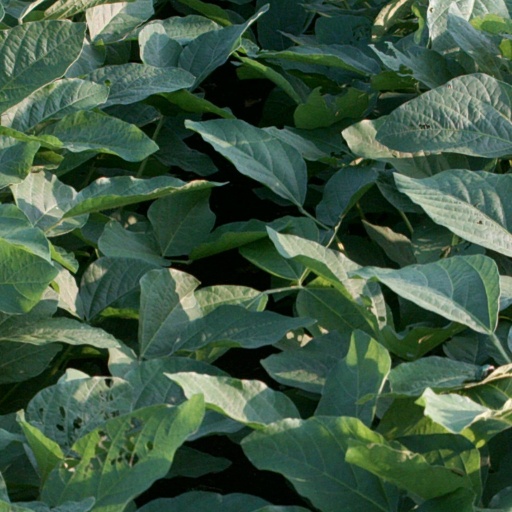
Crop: soybean